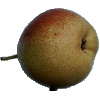
Label: pear_forelle